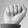
ASL letter: A